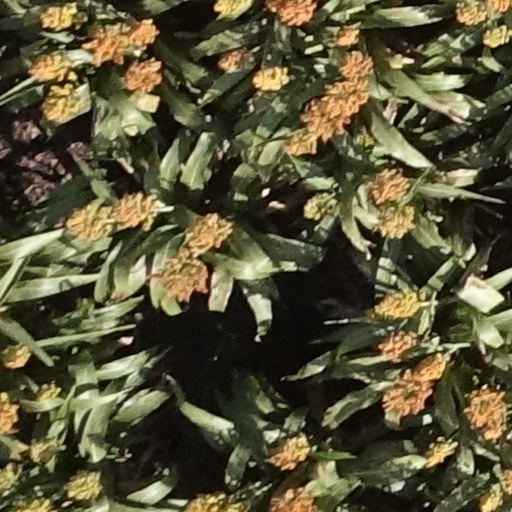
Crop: sorghum